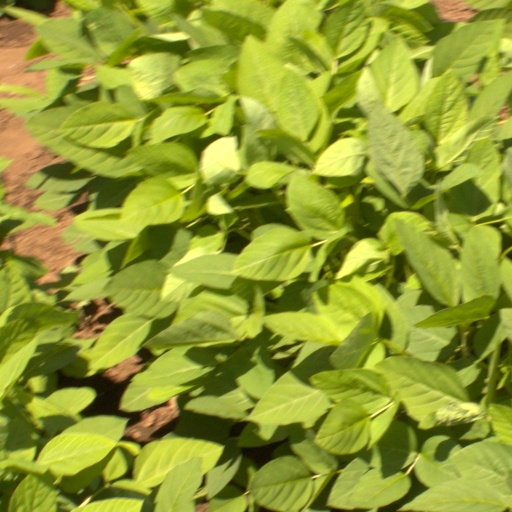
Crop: soybean